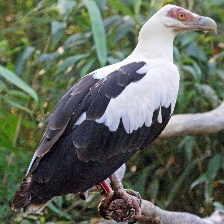
Species: PALM NUT VULTURE
Scientific name: GYPOHIERAX ANGOLENSIS
ImageNet parent category: vulture